Ottoman cruiser Berk-i Satvet

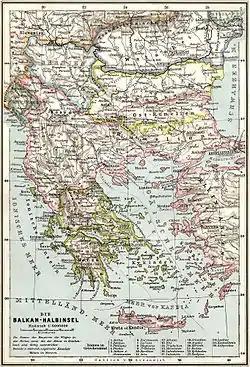
Map of Ottoman holdings in the Balkans before the Balkan Wars

"Berk-i Satvet" was ordered on 18 January 1903 and laid down in February 1906 at the Germaniawerft shipyard in Kiel, Germany. She was launched on 1 December of that year, and completed in 1907. After completing sea trials, she was transferred to the Ottoman Navy, arriving in Constantinople on 13 November, where she was formally commissioned into the Ottoman fleet. The name meant the "Lighting of the Almighty". In 1909, she and her sister participated in the first fleet maneuver conducted by the Ottoman Navy in twenty years. During the Italo-Turkish War of 1911–1912, "Berk-i Satvet" was assigned to the Reserve Division, which was centered on the elderly ironclads and . She did not see action during the conflict, since the bulk of the Ottoman fleet spent the war in port.